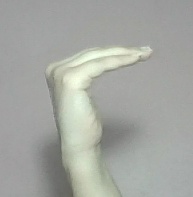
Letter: haa